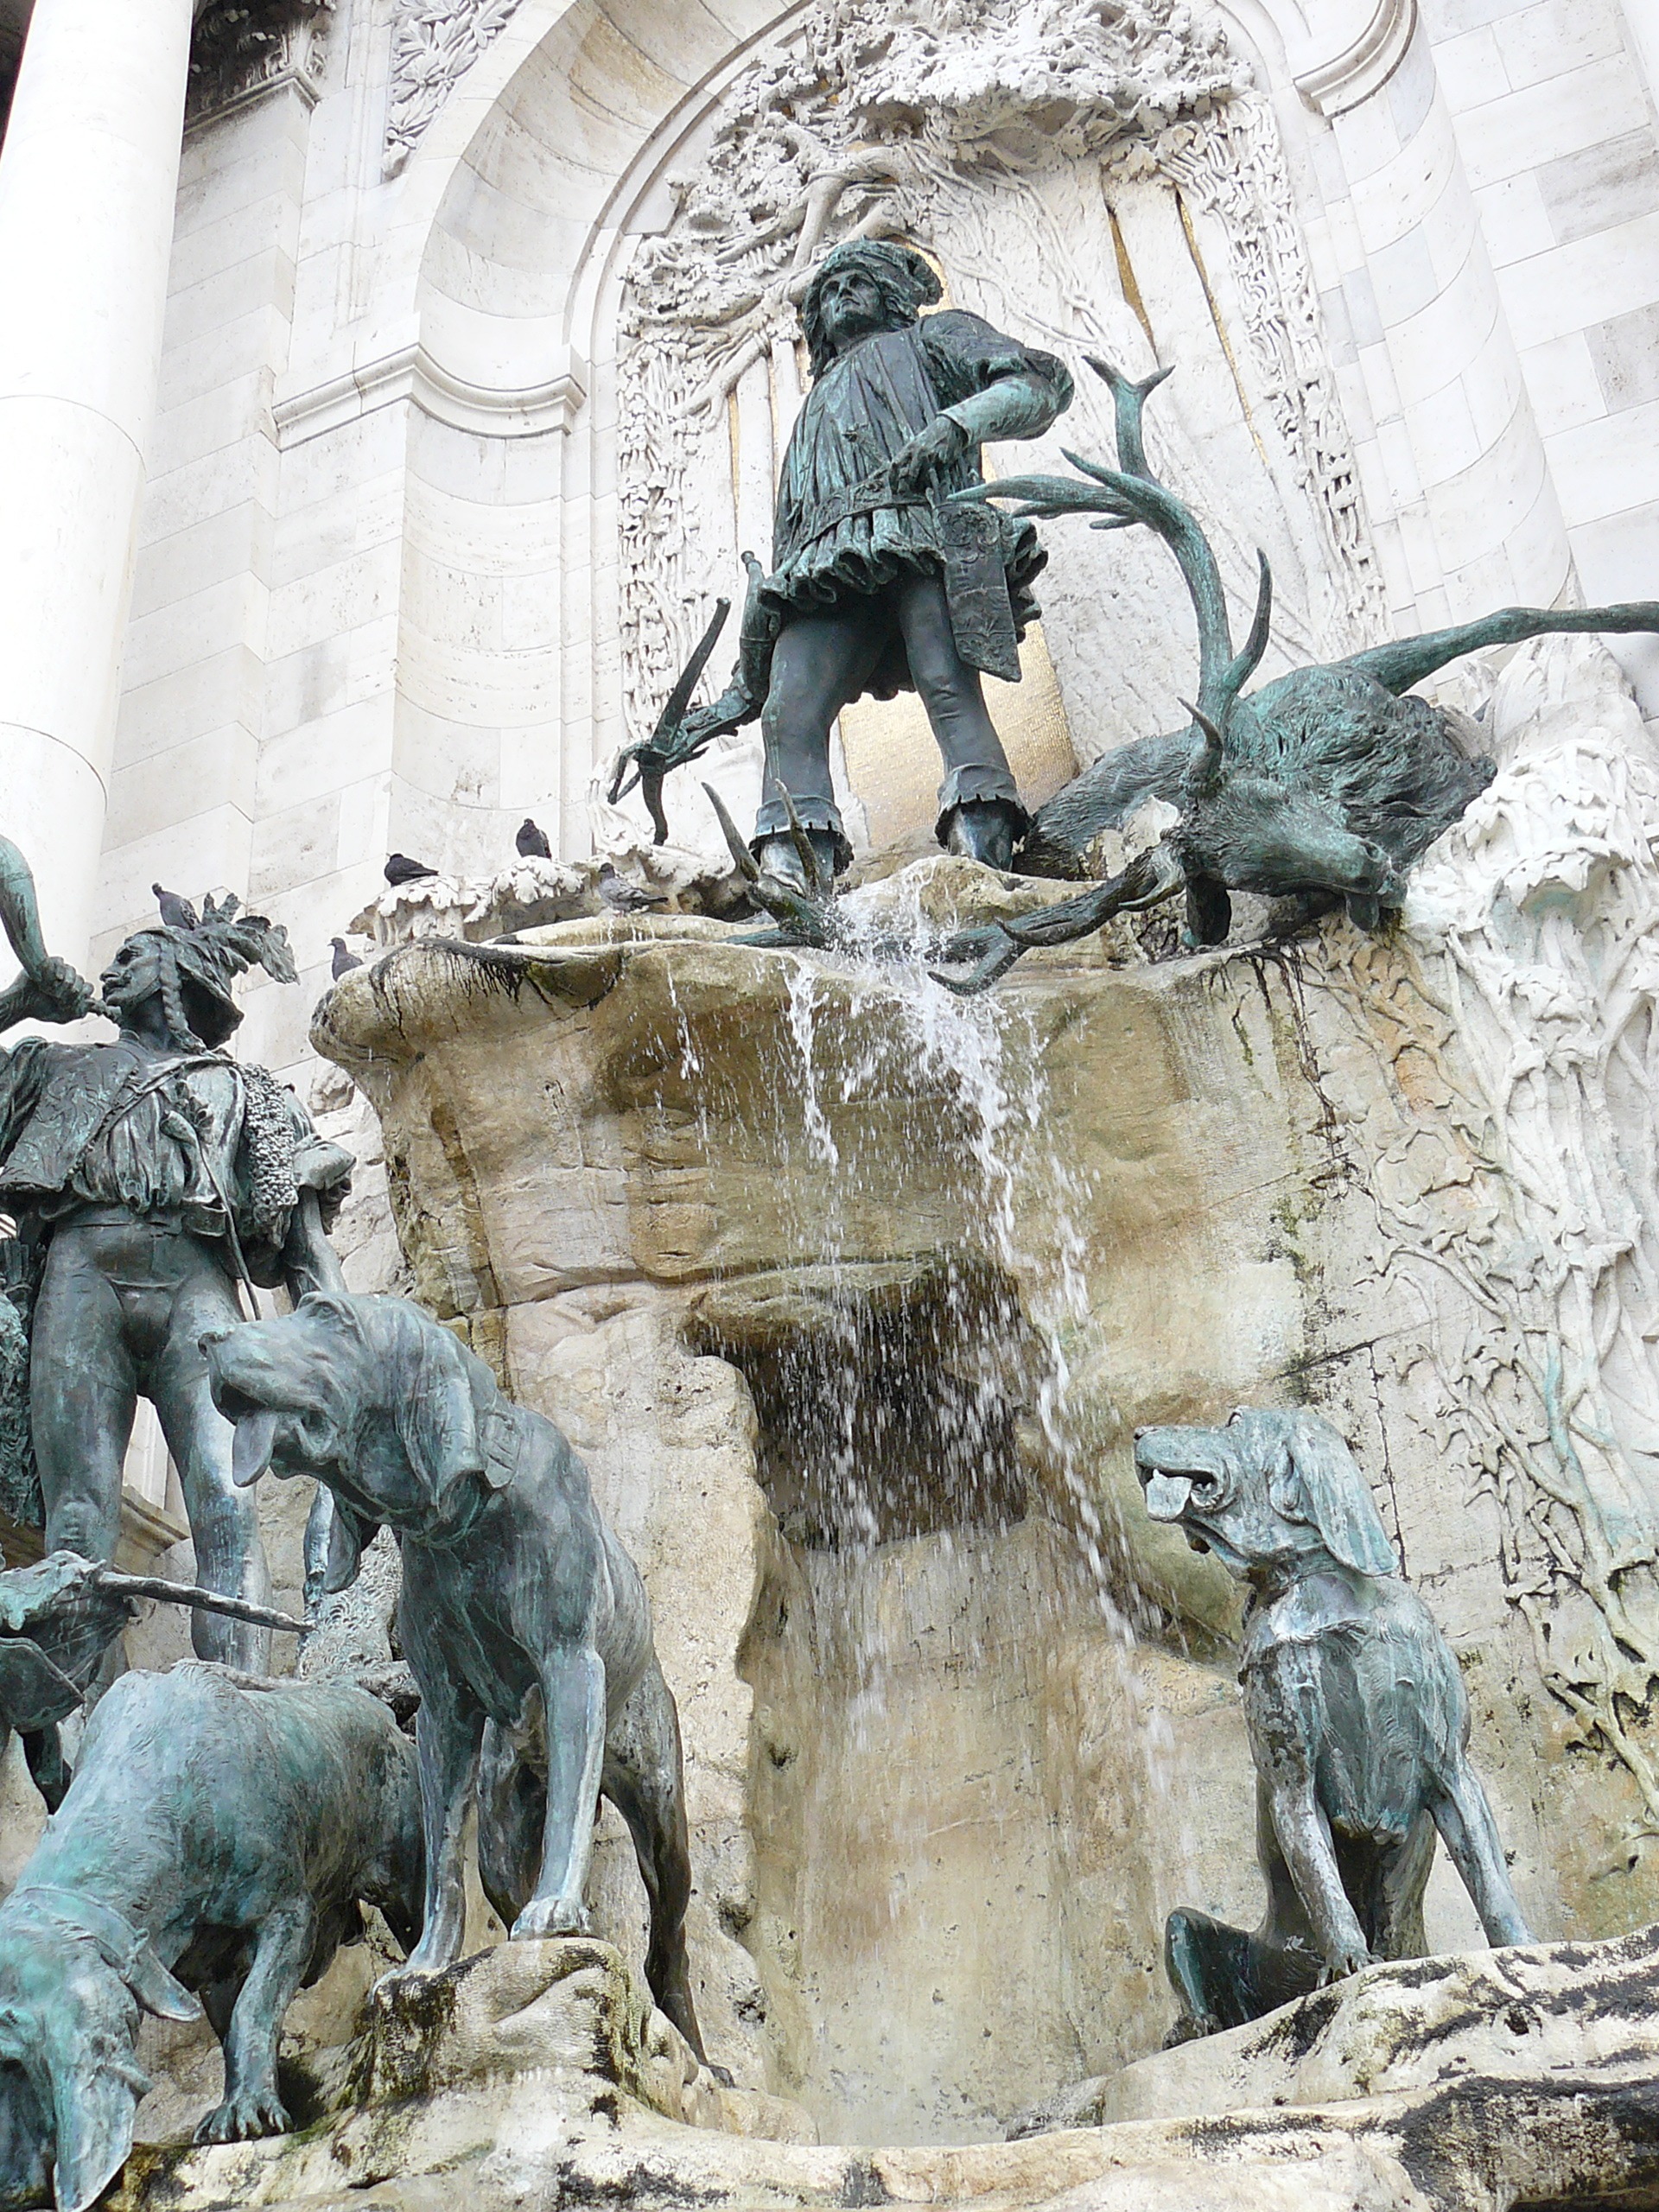
architecture, monument, statue, sculpture, art, fountain, budapest, mythology, matthias, ancient history, buda castle, matthias church